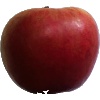
Label: Apple Crimson Snow 1